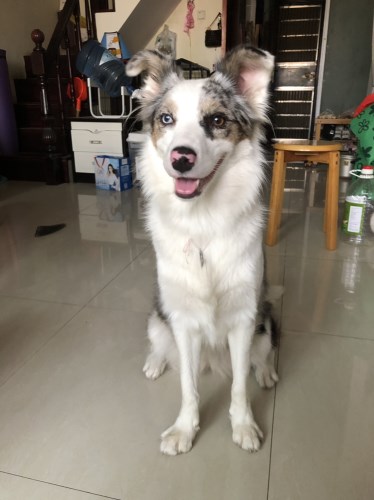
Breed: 2594-n000109-Border_collie